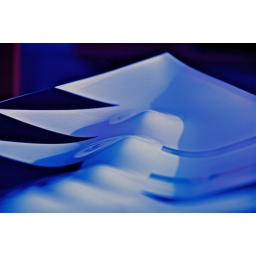
Detail of a beautiful glass bowl made by Edinburgh based artist Moray Miller.